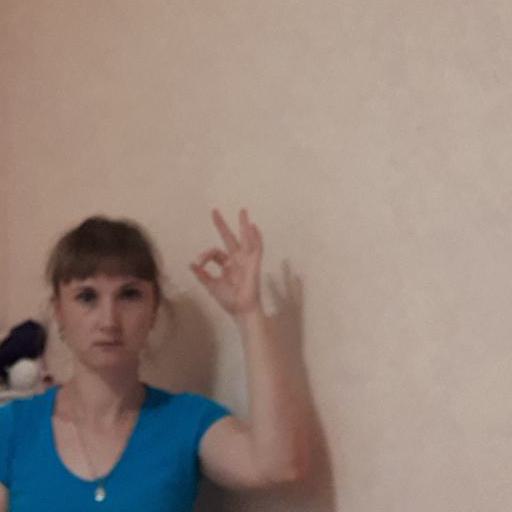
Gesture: ok